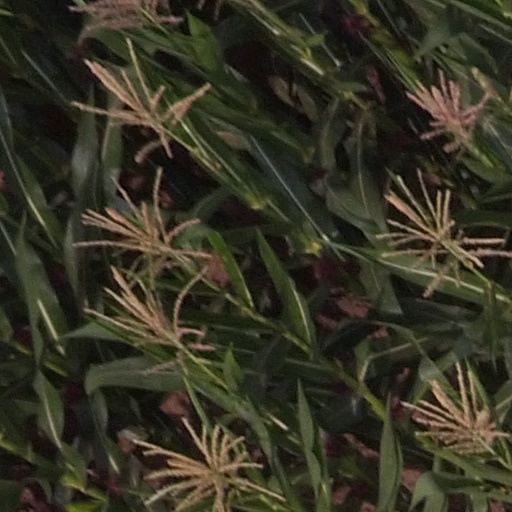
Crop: maize; corn